Altamira, Caracas

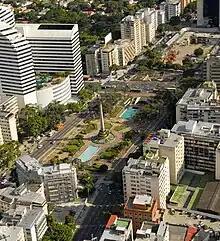
Aerial view of the Plaza Francia and its surroundings, which compose the Altamira zone of Caracas.

Altamira is a neighborhood located in the Chacao municipality of Caracas, Venezuela. It has its own Metro Station, many hotels and restaurants, and it is an important business and residential center of the city. It is also an important tourist destination and cultural center in Caracas. The Francisco de Miranda avenue (a major avenue in Caracas) and the Distibuidor Altamira (a congested highway exit) are both located in Altamira. This neighborhood borders El Ávila National Park to the north, La Castellana neighborhood to the west, Los Palos Grandes to the east, and Bello Campo neighborhood to the south. It has an estimated area of 161 hectares or approximately 1.61 square kilometers.